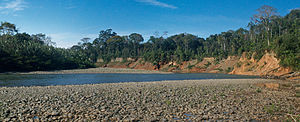
Bolivias nationalparker / Liste over nationalparker i Bolivia
Bolivias nationalparker består af en række naturområder, der af Bolivia er undergivet en række restriktioner med hensyn til udnyttelse af områdernes naturressourcer. Bolivia har pr. 2010 udlagt 22 nationalparker og 60 naturbeskyttelsesområder i landet.